Flag of Palau

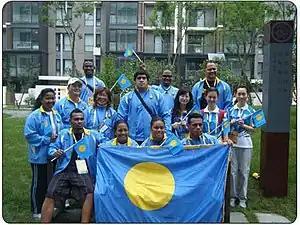
Palau team at the 2008 Summer Olympics with the flag.

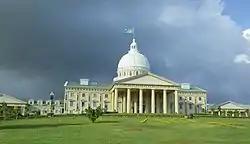
The Palau flag flies over the Capitol of Palau.

Japanese international relations professor Futaranosuke Nagoshi has suggested that the Palauan flag (which depicts the Moon) pays tribute to the Rising Sun Flag of Japan and symbolizes amity between Palau and Japan. Former Palauan President Kuniwo Nakamura responded to this theory in an interview with the ambiguous statement, "That's one way of putting it." John Blau Skebong, the designer of the flag, denied such allegation, saying there is no special connection between the two flags.